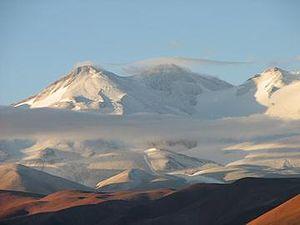
Catamarca est une province du nord-ouest de l'Argentine. Elle est entourée des provinces de Salta au nord, Tucumán et Santiago del Estero à l'est, Córdoba au sud-est, et La Rioja au sud. À l'ouest, elle est contiguë au Chili.
La province de La Rioja est une subdivision de l'Argentine située au nord-ouest du pays. Elle est limitée au nord-ouest par le Chili, à l'ouest par la province de San Juan, au sud par la province de San Luis à l'est par la province de Córdoba et au nord par la province de Catamarca.
Le Monte Pissis est une montagne d'Argentine, troisième plus haut sommet de la cordillère des Andes après l'Aconcagua et le Nevado Ojos del Salado avec 6 792 mètres d'altitude. Il s'agit d'un volcan endormi.